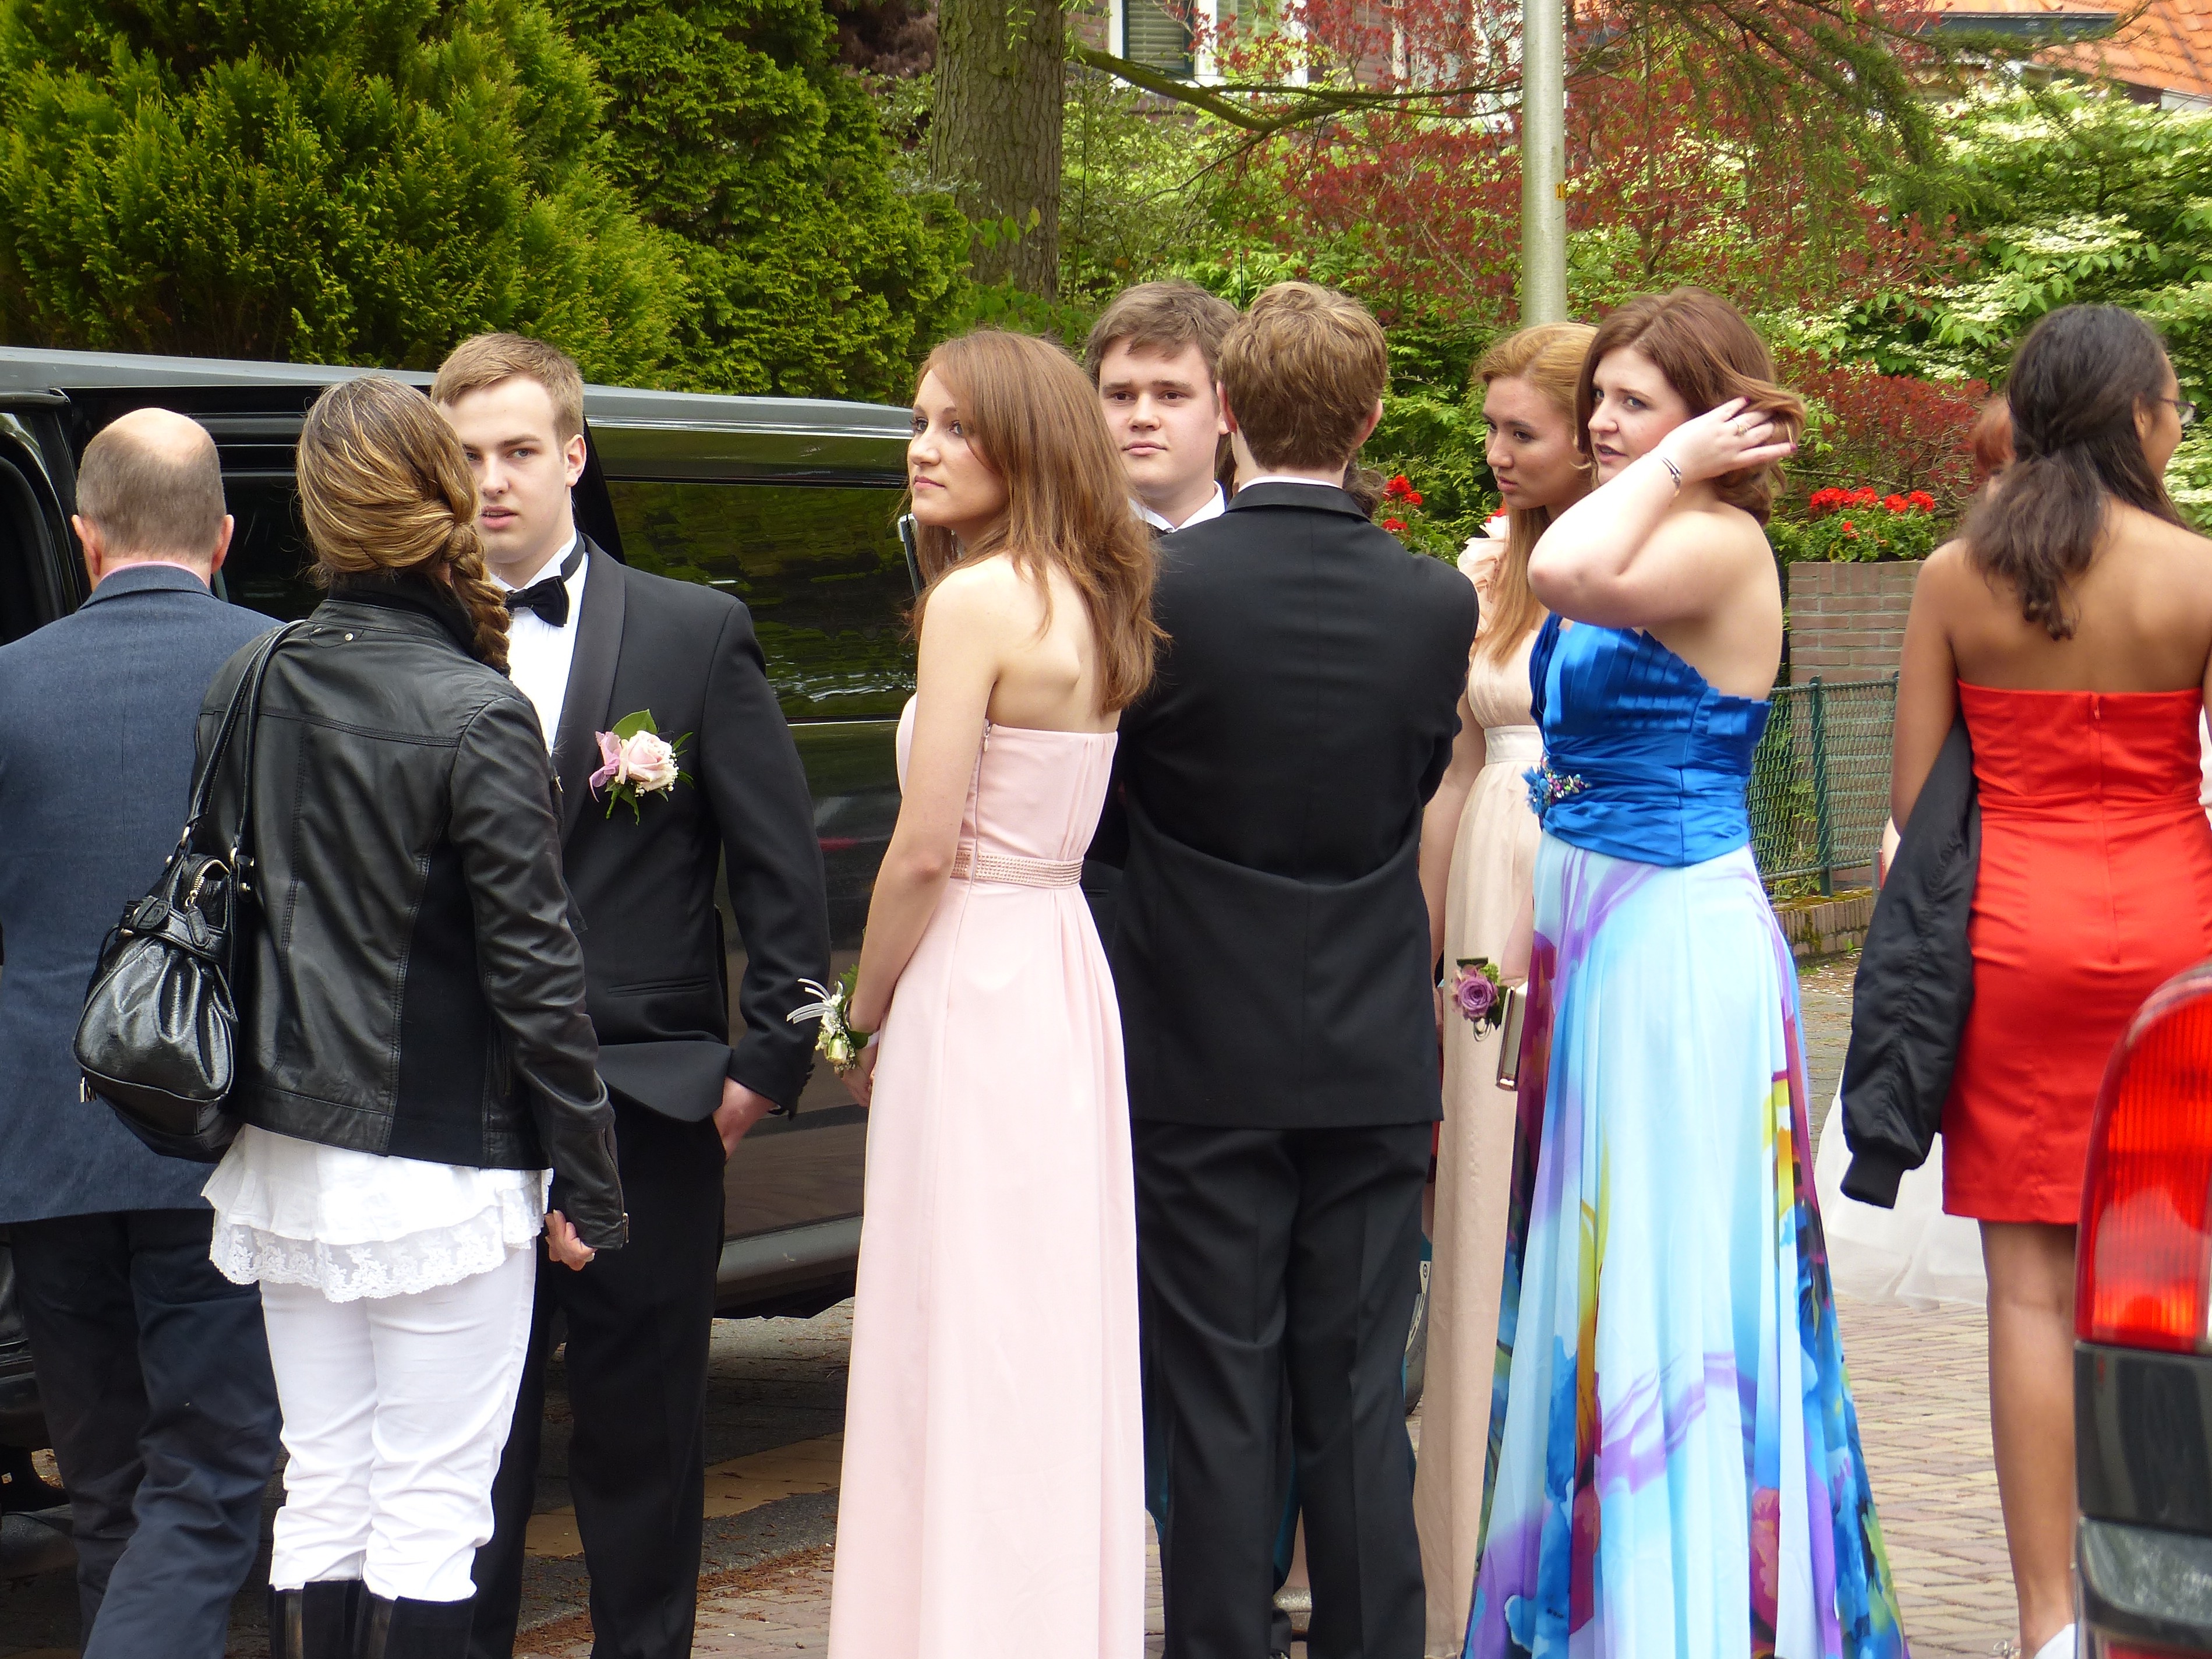
wedding, bride, ceremony, party, event, highschool, prom